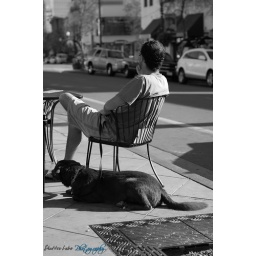
This was a shoot of a man and his dog thinking in a chair in Little Italy, Down Town San Diego.